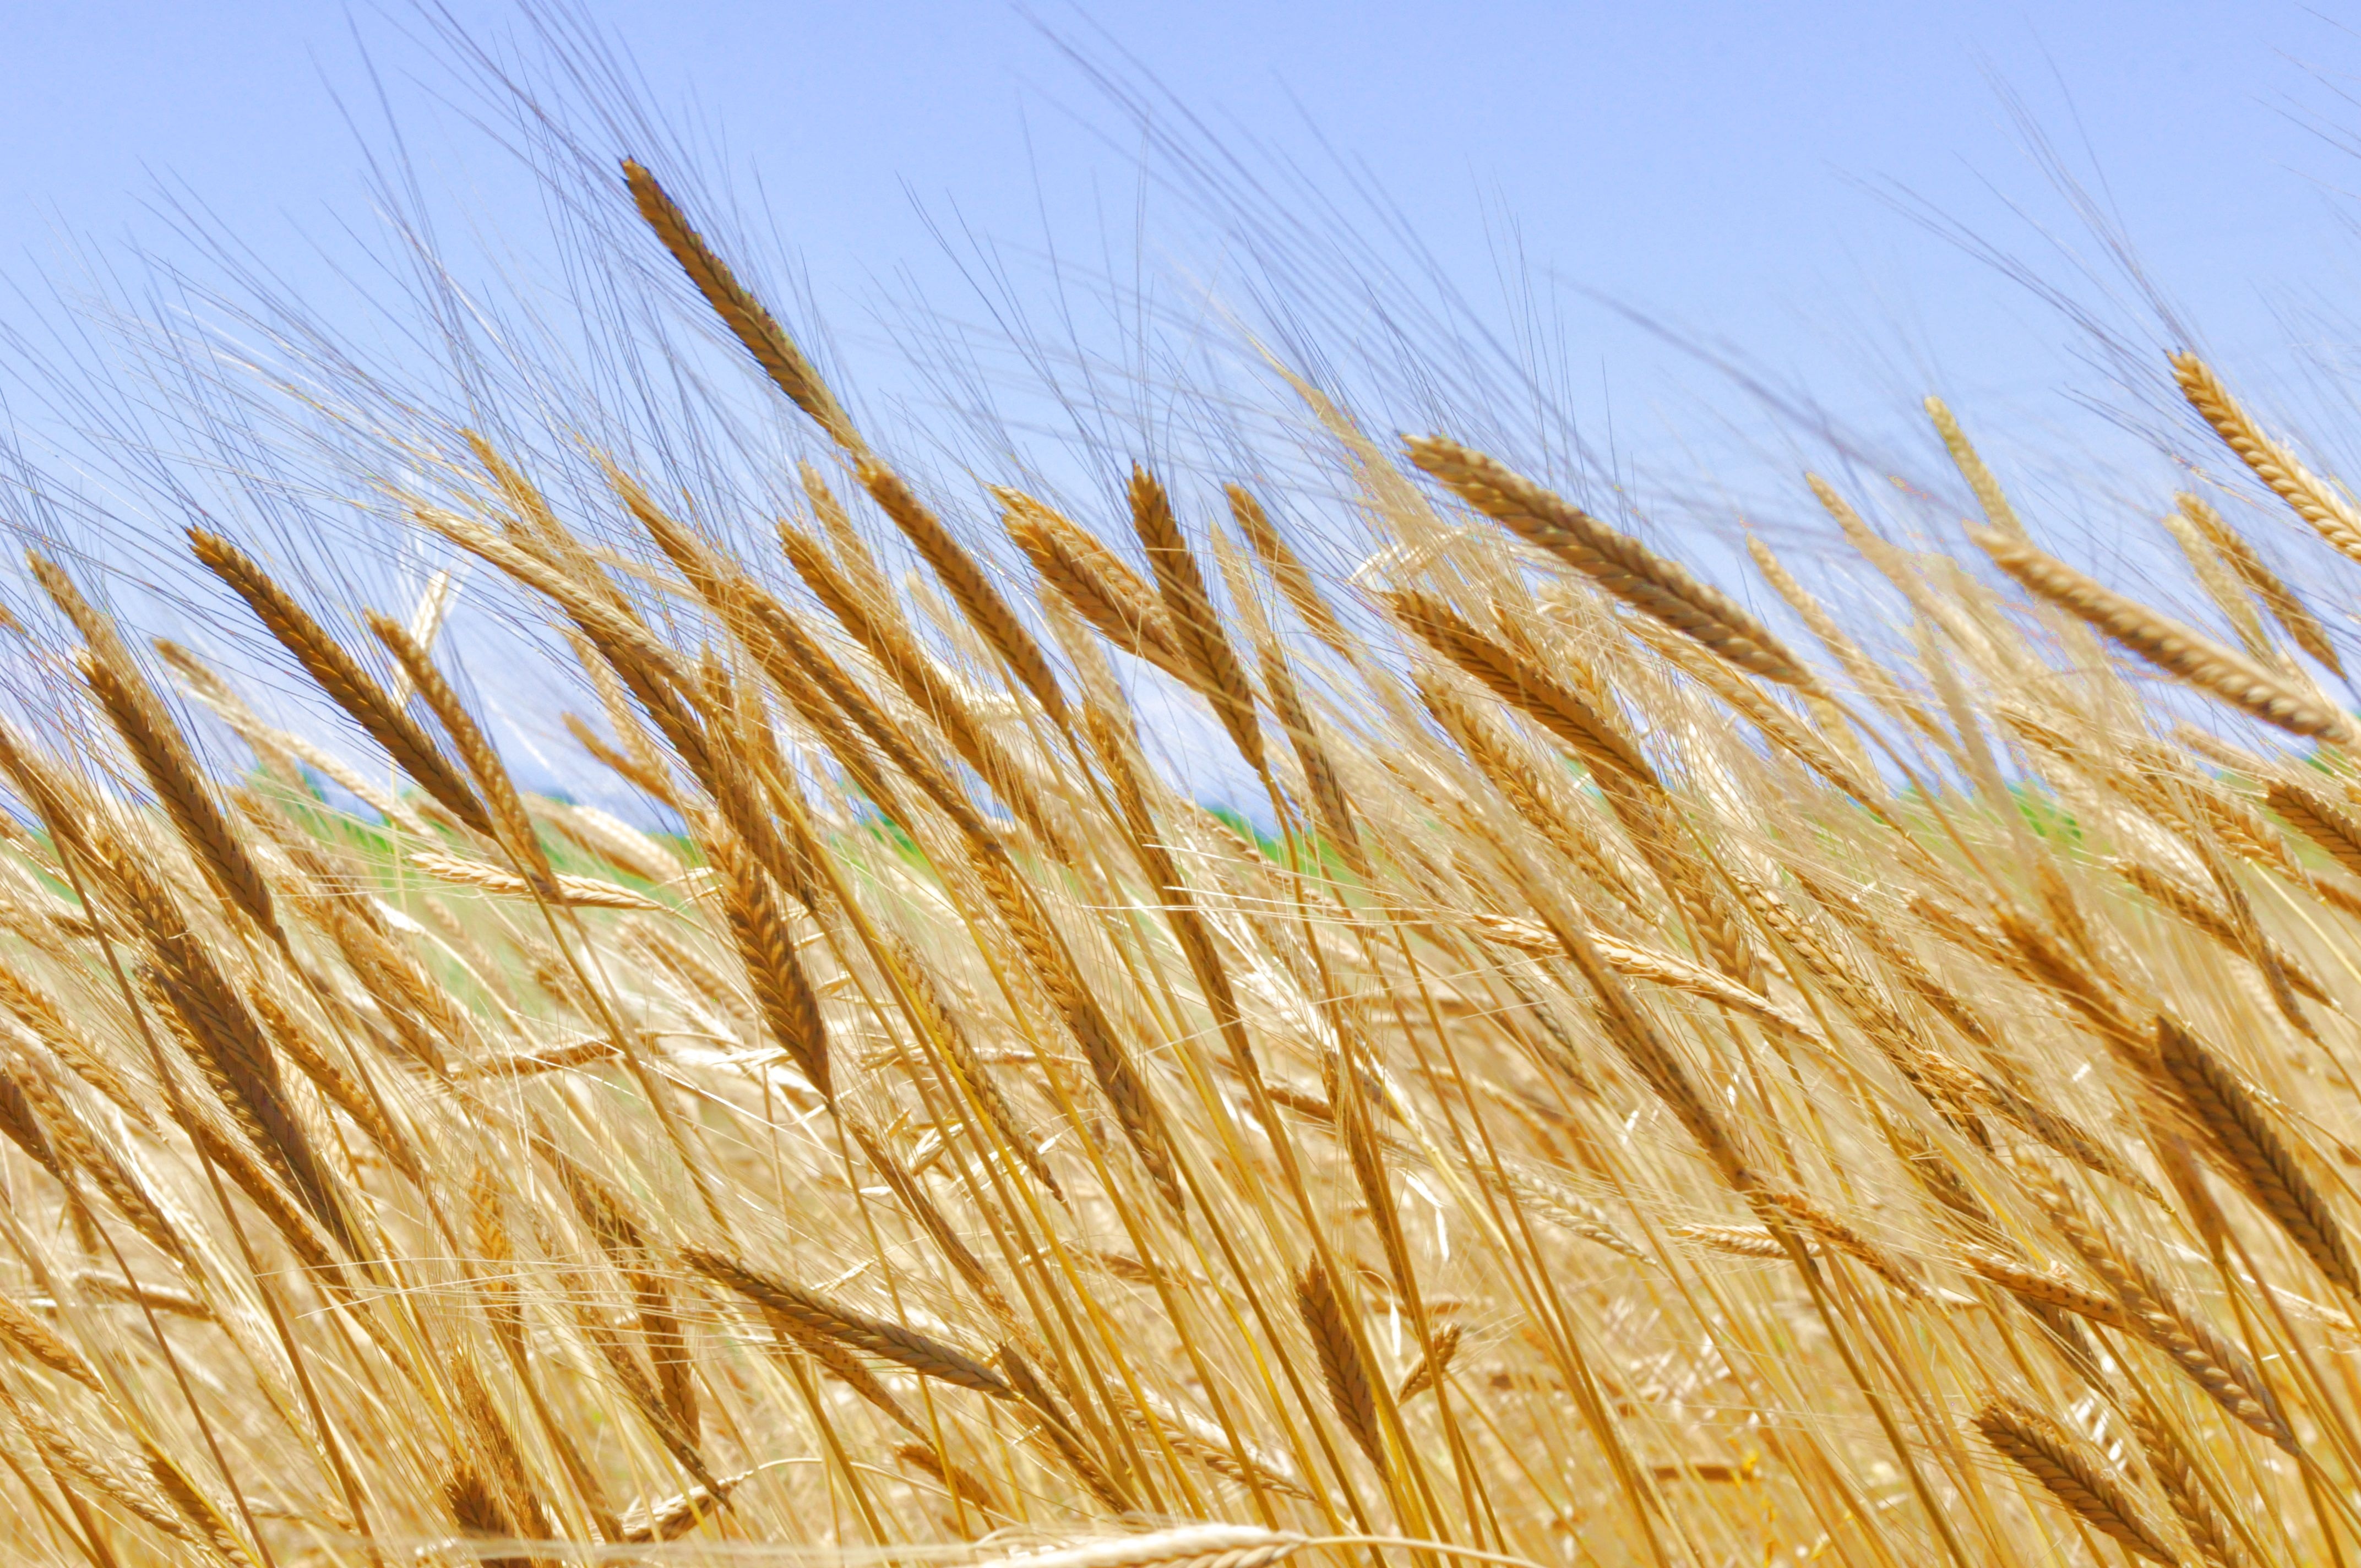
grass, sand, plant, field, barley, wheat, grain, prairie, sunlight, food, crop, agriculture, cereal, close up, rye, cereals, organic, triticum, flowering plant, commodity, einkorn, hordeum, grass family, plant stem, land plant, phragmites, food grain, einkorn wheat